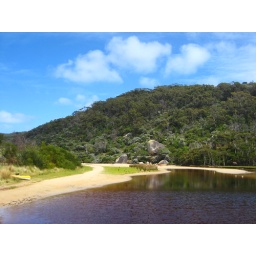
The water is stained brown by of all the tea trees surrounding it.